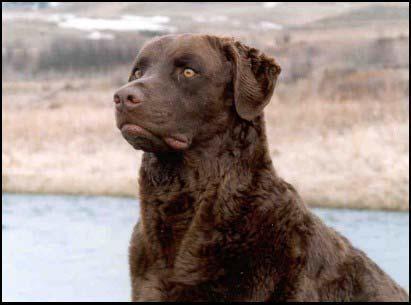
curly-coated_retriever